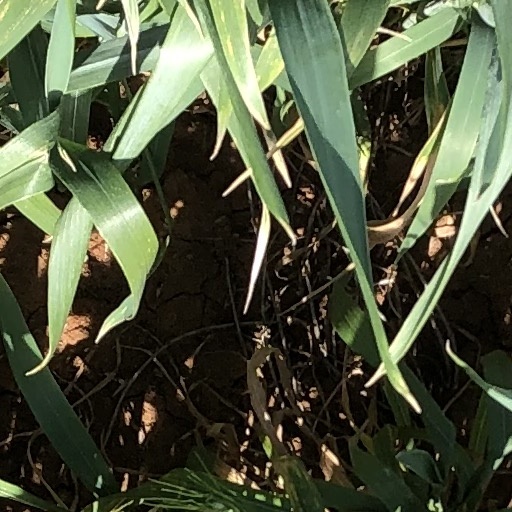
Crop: wheat